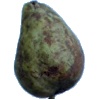
Label: pear_stone